Chip Gaines

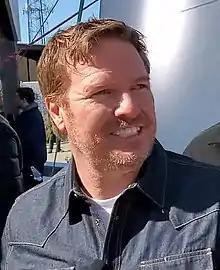
Gaines in 2022

Chip Carter Gaines (born November 14, 1974) is an American actor, producer, television personality, contractor, and author who, along with his wife Joanna Gaines, stars on the show "Fixer Upper", which began airing on HGTV in 2013. By the time they filmed the pilot for "Fixer Upper", the pair had already renovated 100 houses as a part of their business.